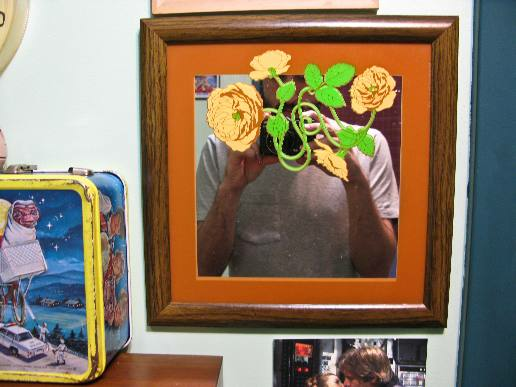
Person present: Yes